Émile Delahaye

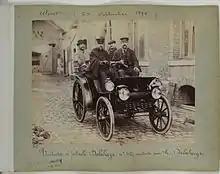

Émile Delahaye (16 October 1843 – 1 June 1905) was a French automotive pioneer who founded Delahaye Automobiles.